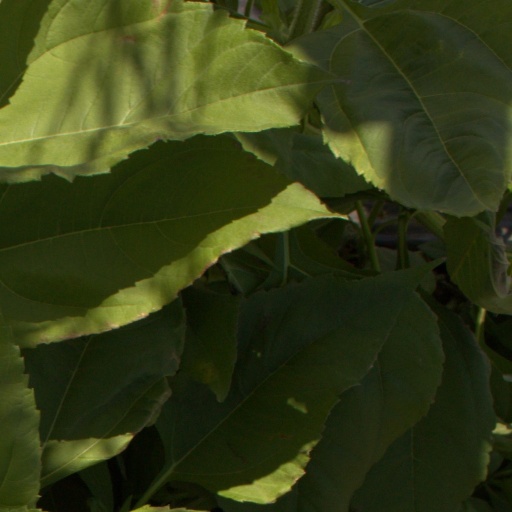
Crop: Jerusalem artichoke